Pablo Aguilar (footballer, born 1987)

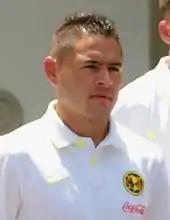
Aguilar with América in 2016

Pablo César Aguilar Benítez (born 2 April 1987) is a Paraguayan professional footballer who plays as a centre-back who plays for Sportivo Luqueño.